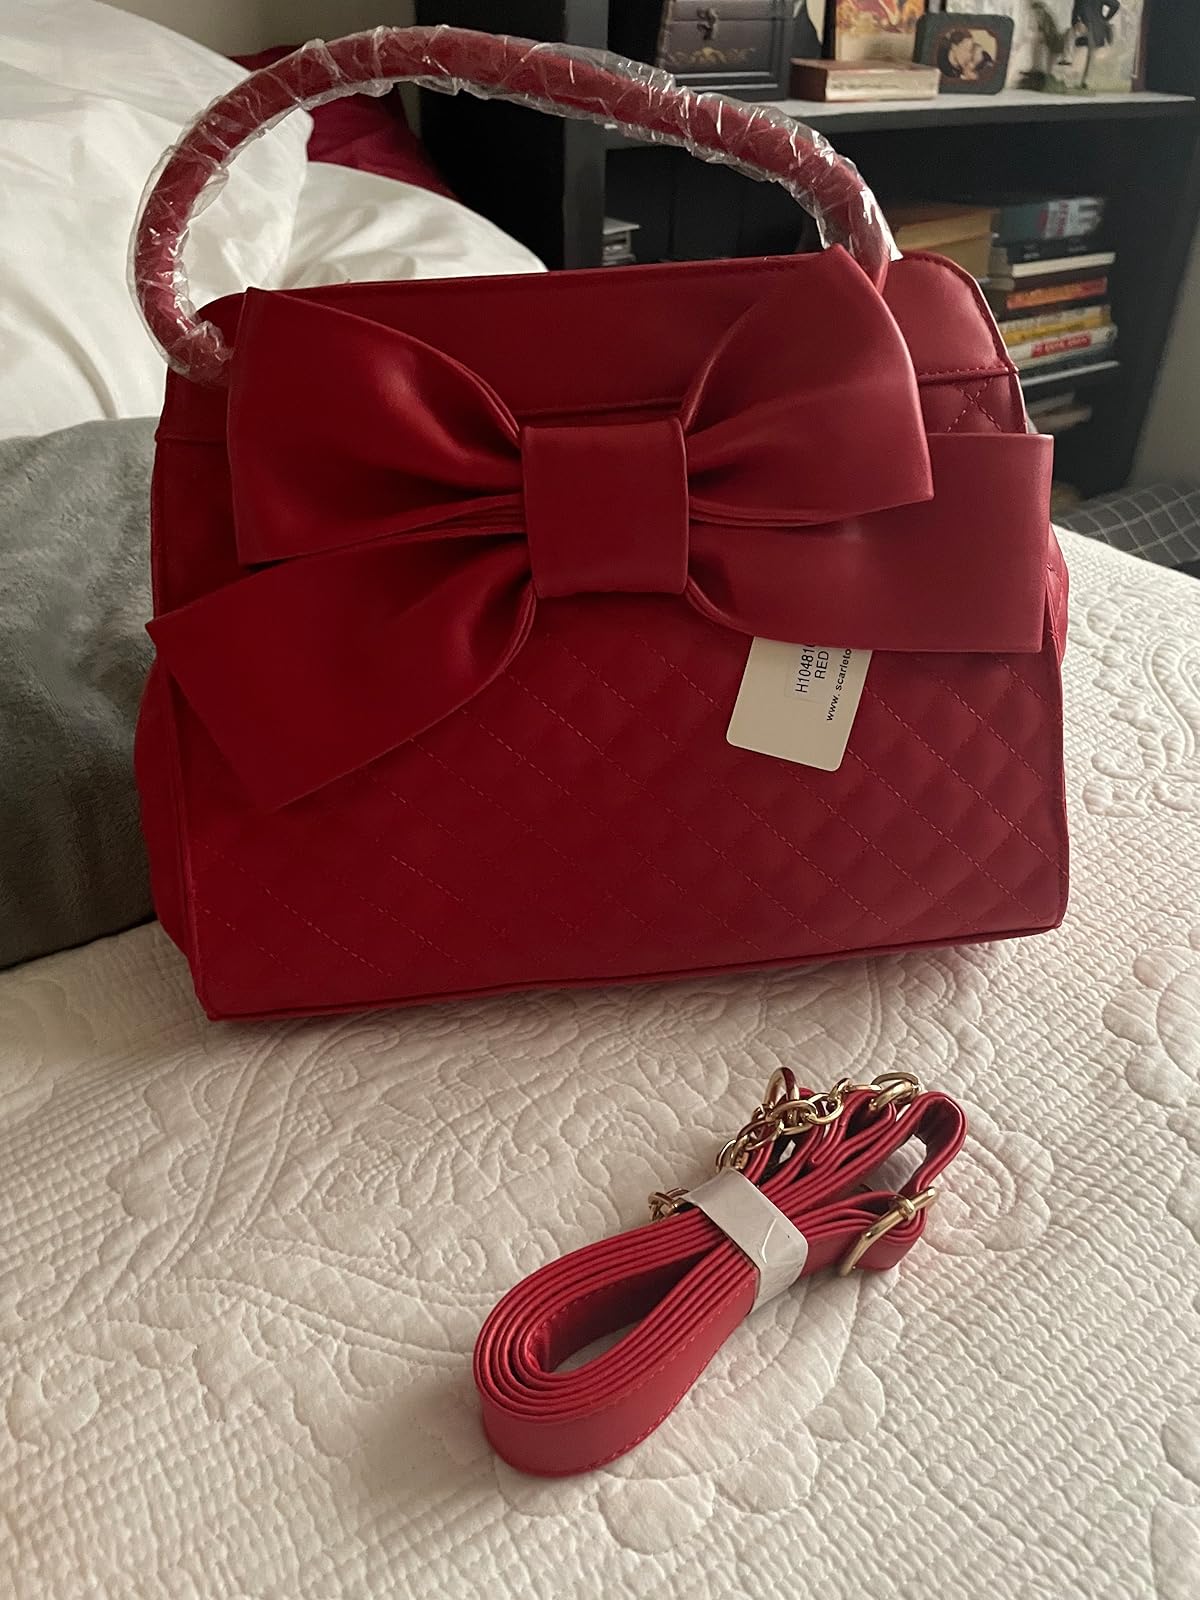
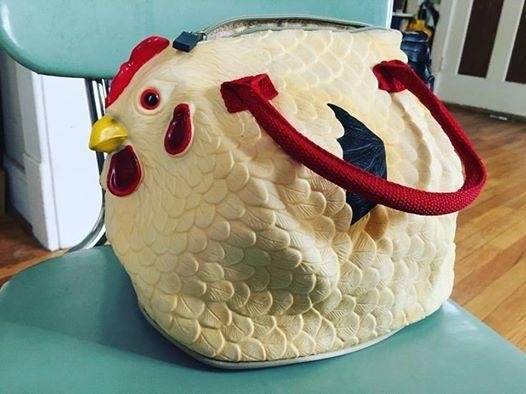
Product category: accessories_handbag
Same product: no